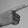
ASL letter: G